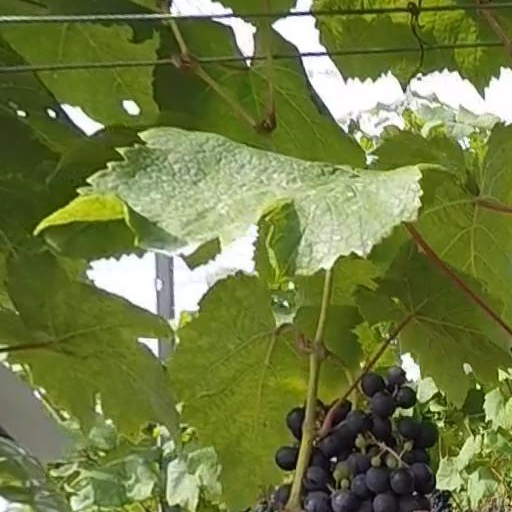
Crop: grape